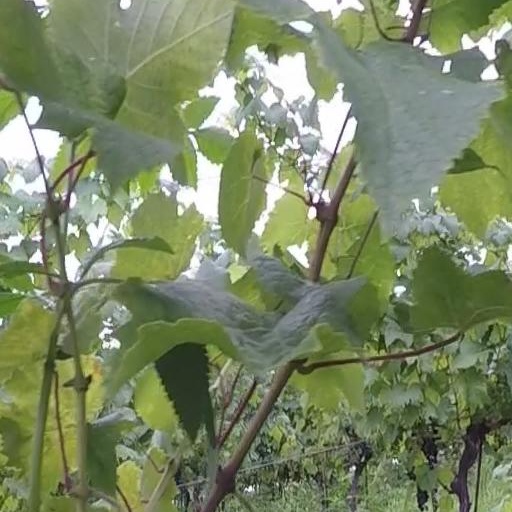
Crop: grape